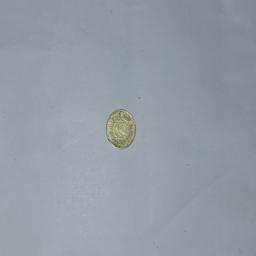
Label: 5_Old_Back